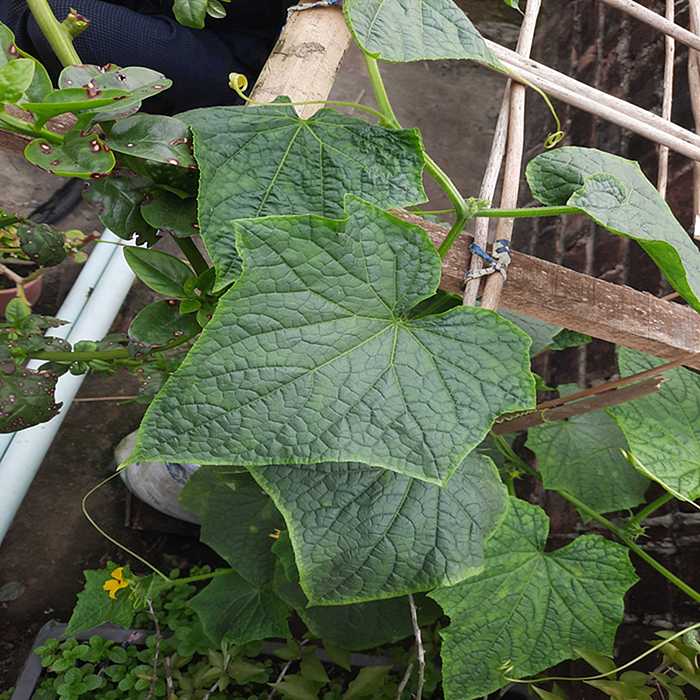
Plant: Cucumber
Label: Fresh leaf